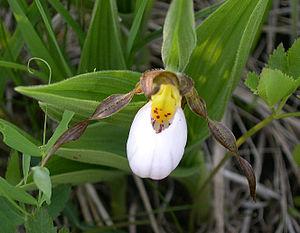
Cypripedium candidum est une espèce de plantes herbacées de la famille des Orchidaceae.